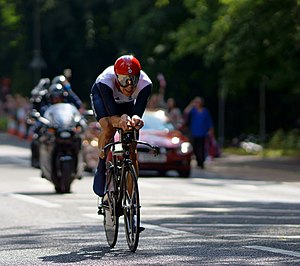
Cykling under sommer-OL 2012 – Enkeltstart mænd
Bradley Wiggins på vej mod OL guld under konkurrencen
Mændens enkeltstart under Sommer-OL 2012 blev kørt onsdag den 1. august 2012 i London. Løbet blev vundet af Bradley Wiggins.